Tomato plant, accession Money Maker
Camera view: bottom (45 deg); turntable rotation: 180 degrees
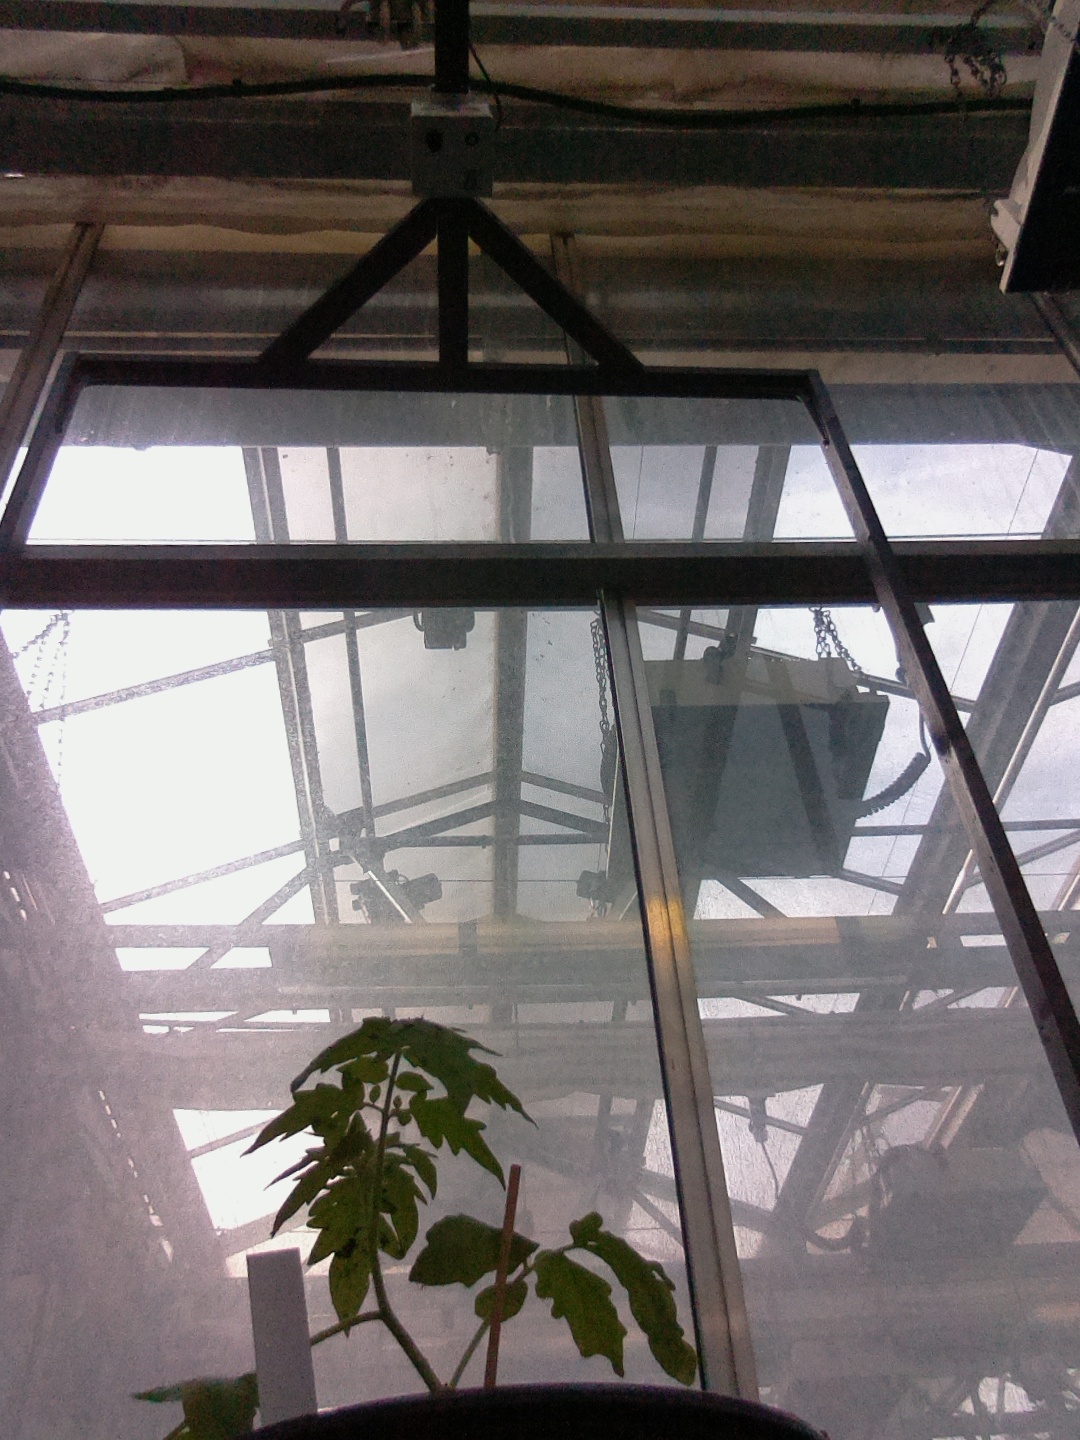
BBCH growth stage 13: 6 of true leaves visible